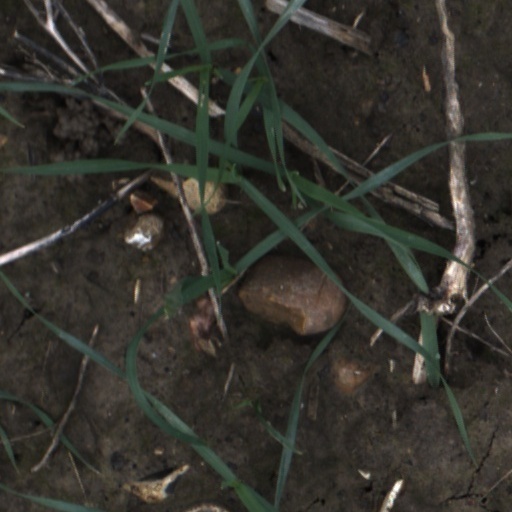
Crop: wheat